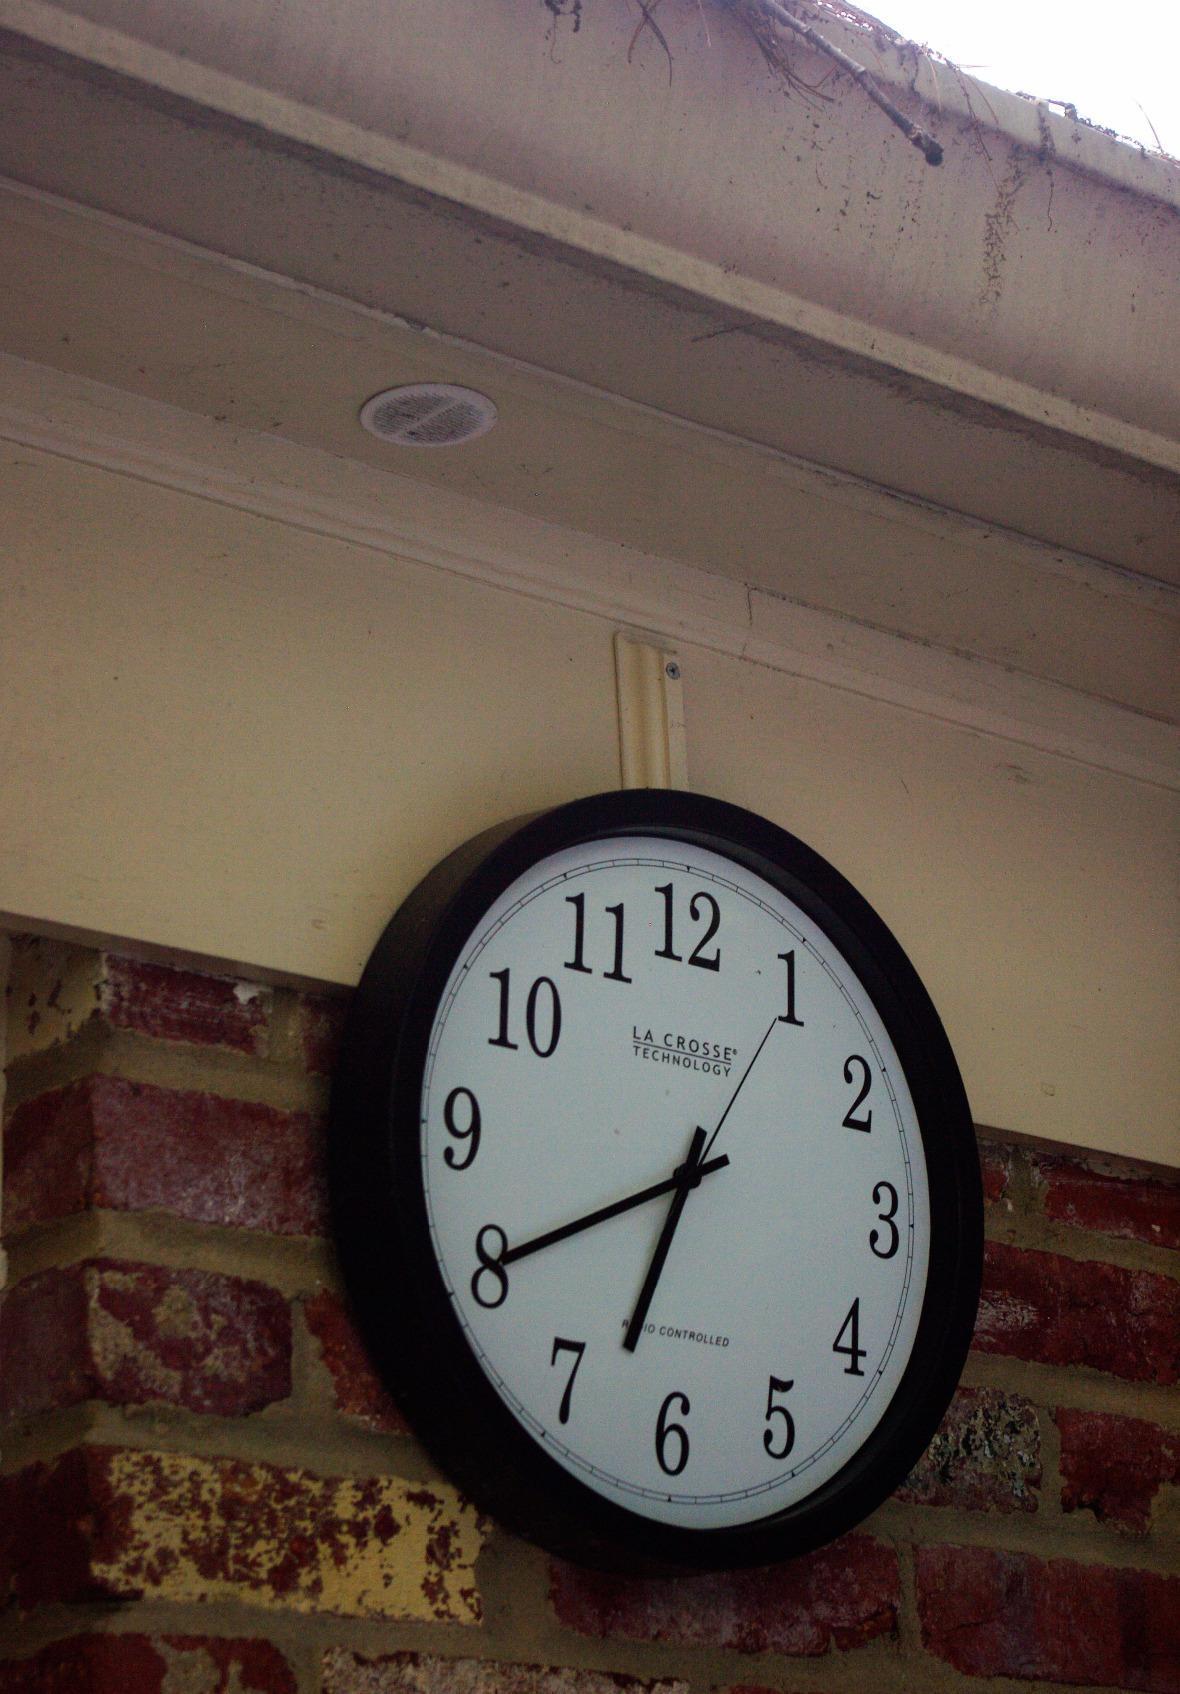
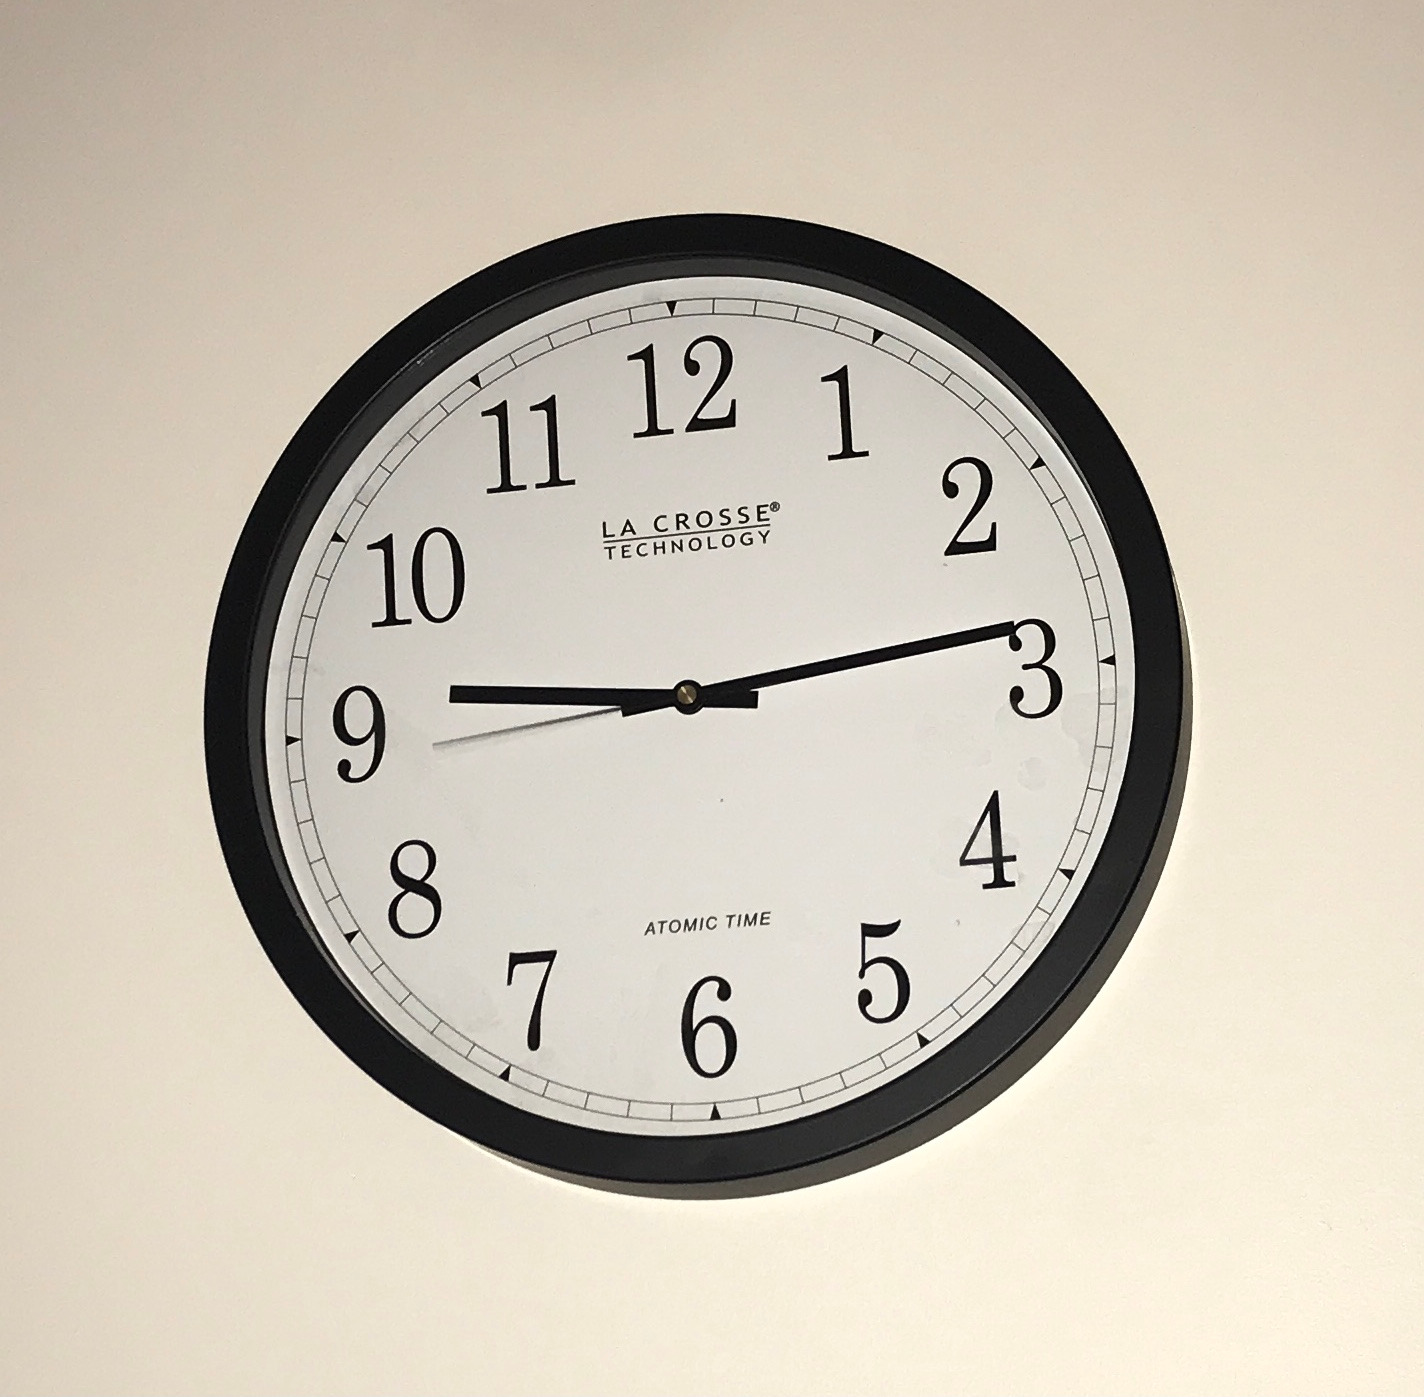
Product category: clock
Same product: yes